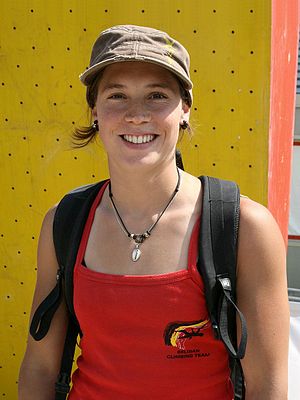
Chloé Graftiaux
Chloé Graftiaux var en belgisk sportsklatrer, som døde under et forsøg på at bestige bjerget Aiguille Noire de Peuterey i Mont Blanc massif. Hun blev 23 år.